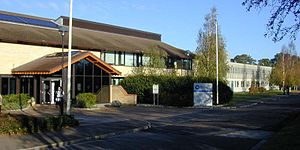
British Antarctic Survey / Forskningsstationer / Andre steder
BAS hovedkvarterer
British Antarctic Survey er Storbritanniens nationale antarktiske organisation. Den er en del af Natural Environment Research Council. Med over 400 ansatte tager BAS en aktiv rolle i antarktiske handlinger, og styrer fem forskningsstationer, to skibe og fem luftfartøj i begge af polarområderne. Den arbejder også med yderligere vigtige globale og regionale problemer. Dette involverer fællesforskningsprojekter med flere end 40 britiske universiteter og flere end 120 nationale og internationale samarbejdspartnere.